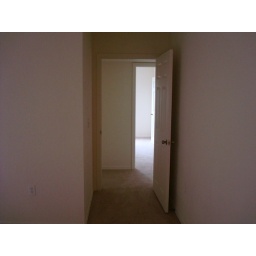
Standing in Heather's room with bathroom to back, looking out into hallway. Open door in hallway is Lisa's room